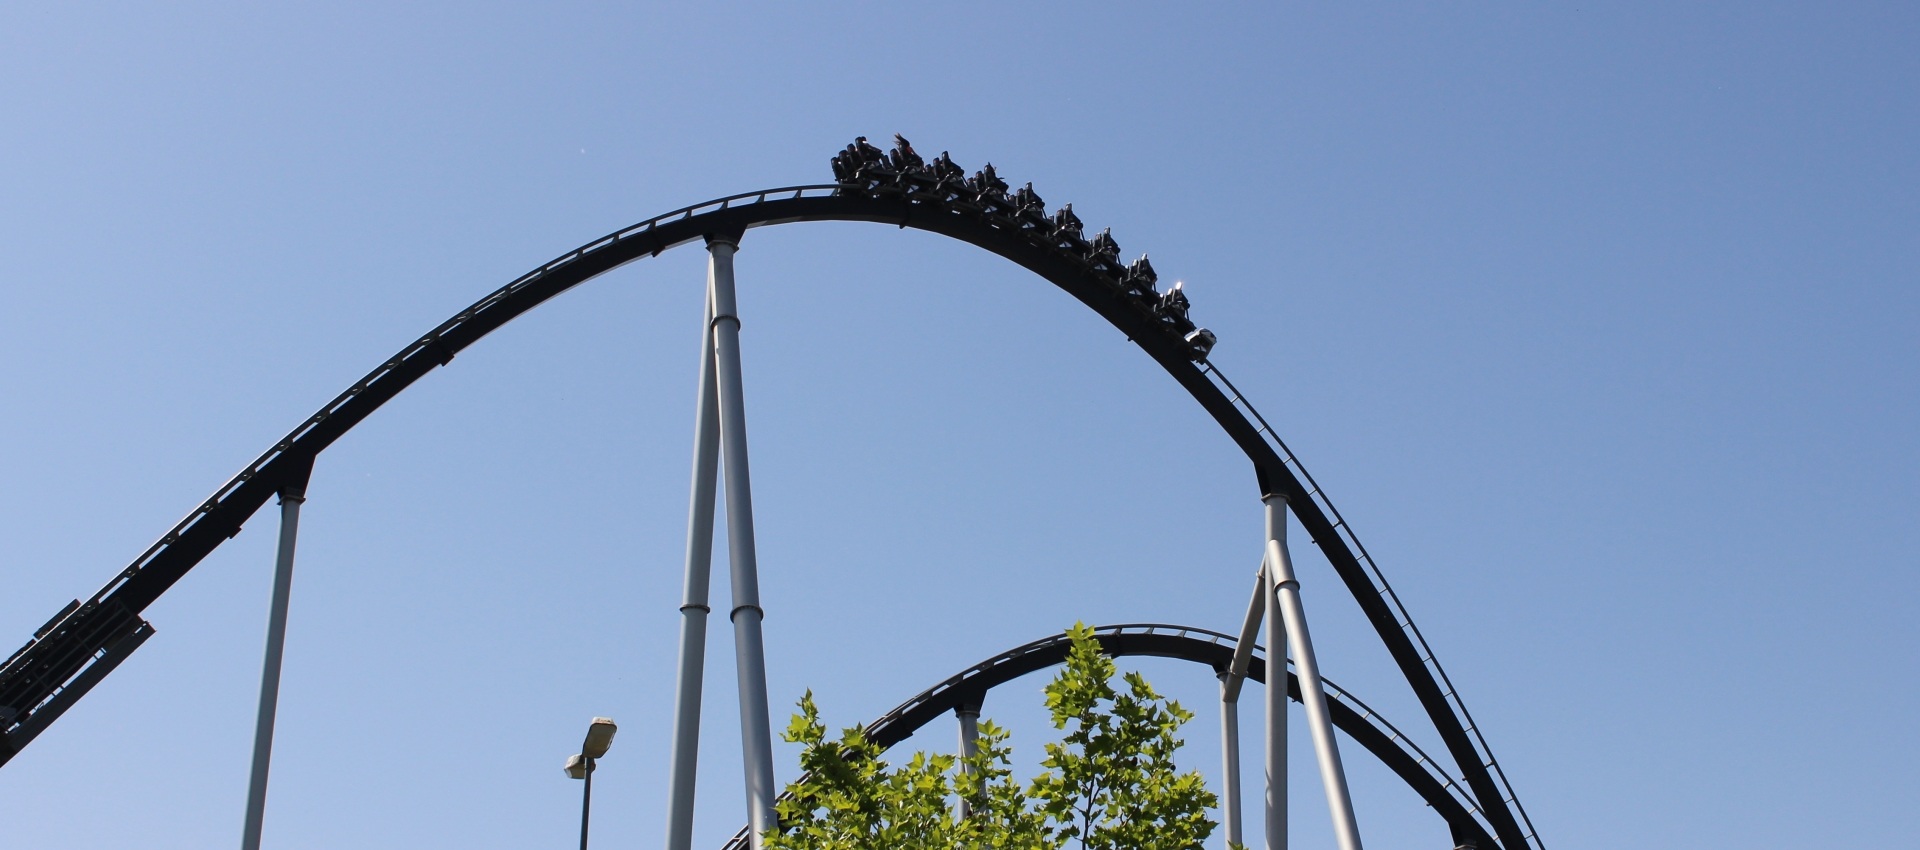
recreation, amusement park, action, park, ride, leisure, roller coaster, theme park, fun, folk festival, adrenaline, year market, amusement ride, outdoor recreation, nonbuilding structure